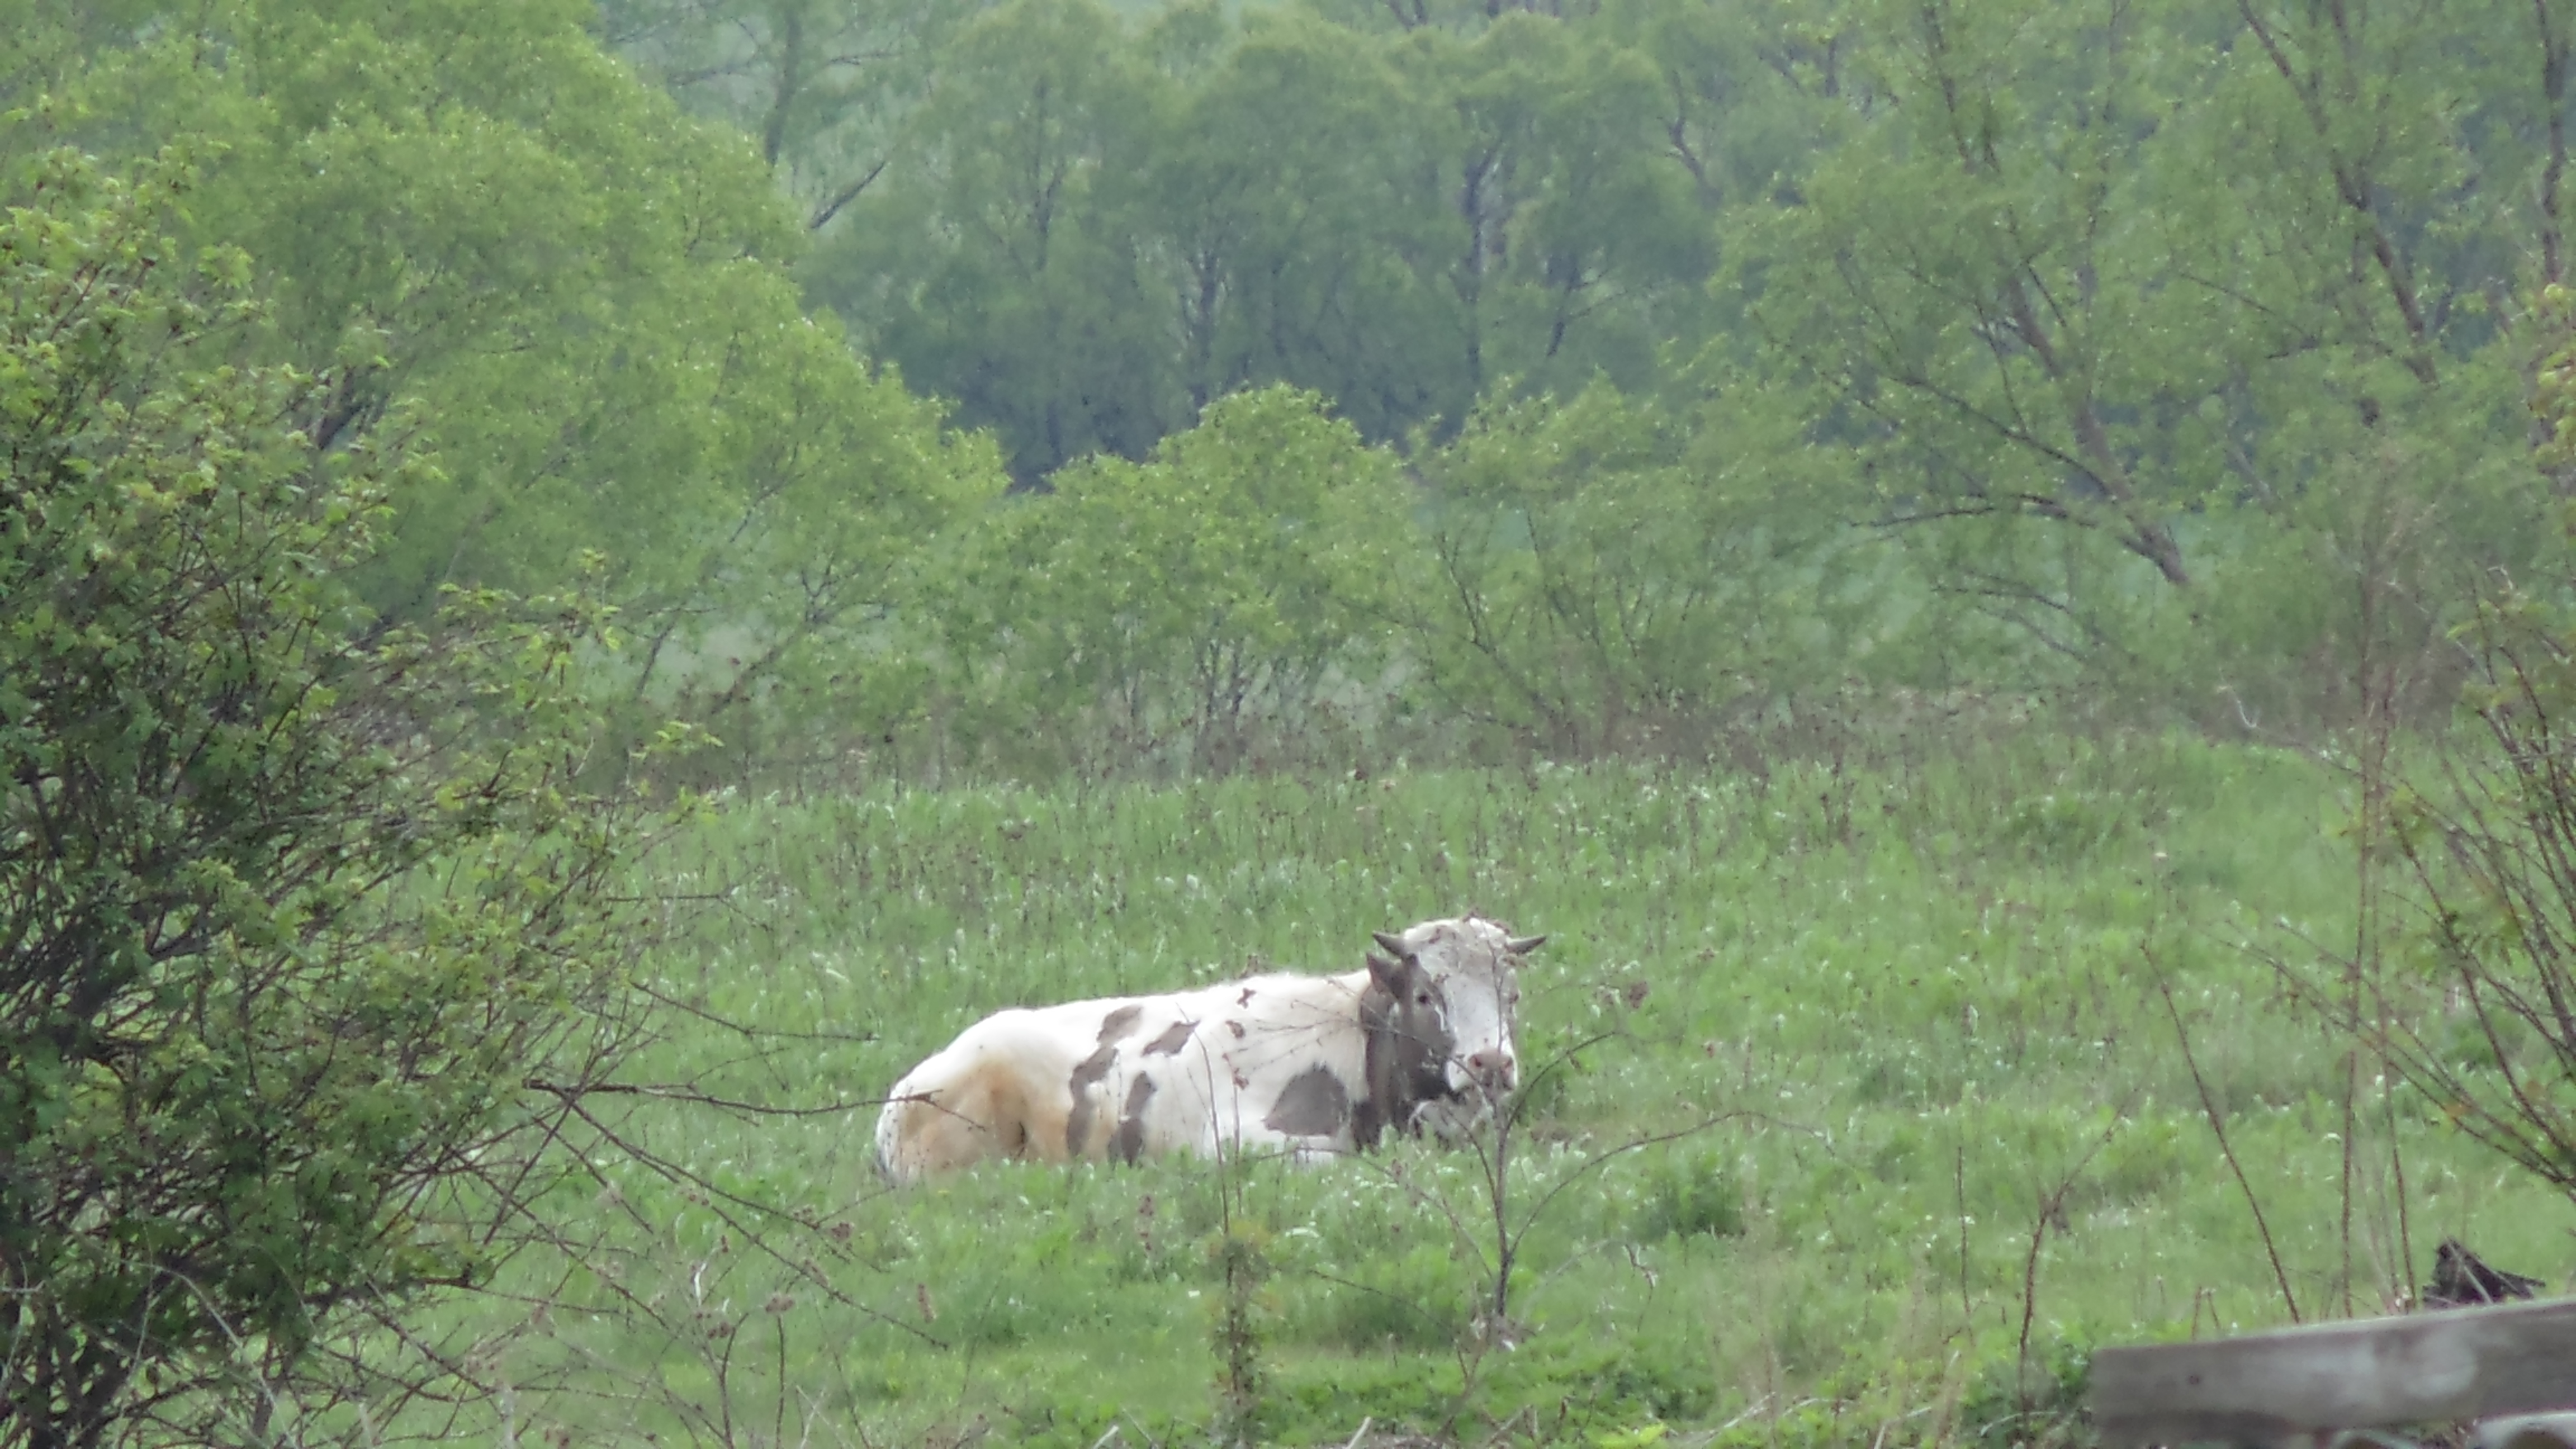
field, cow, trees, green, grass, cattle like mammal, pasture, highland, nature reserve, wildlife, ecosystem, fauna, grassland, hill station, grazing, national park, tree, rural area, meadow, shrubland, plant community, mountain, jungle, landscape, livestock, forest, hill, herd